Monster Cable

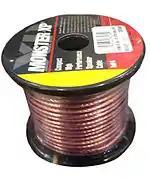

Tests by "Stereo Review Magazine" in 1983 concluded that Monster cables did not make a difference in the sound and were "indistinguishable" from 16-gauge lamp cord. Whether someone claims they can hear the difference varies from person to person. Many reporters and audiophiles have done double-blind A/B listening tests and are unable to hear the difference. According to "PC Magazine", Monster is "often accused of selling over-priced cables that you can buy elsewhere for a fraction of the price".